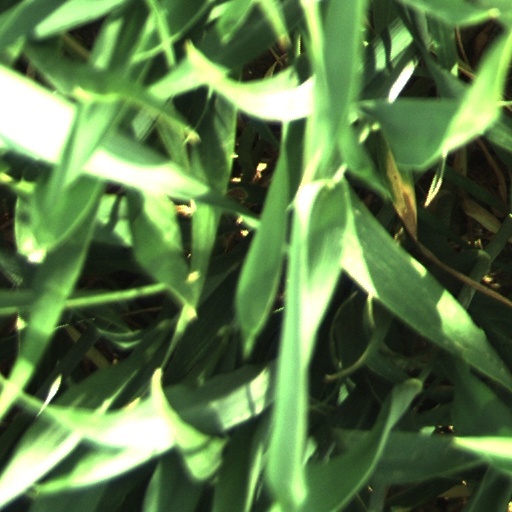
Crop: wheat